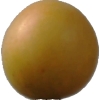
Label: cherry_wax